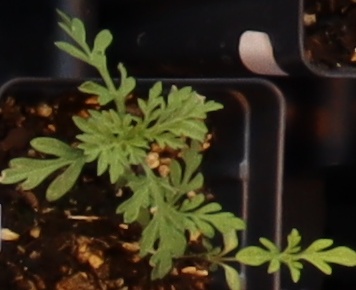
Label: Ragweed